Nine (Blink-182 album)

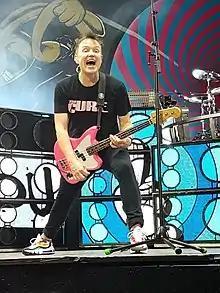
Lyrical content on "Nine" stemmed from Mark Hoppus' (seen here in 2019) struggle with depression.

"Nine" is considered a pop-punk and pop rock album. Lyrical subject matter on the album is largely dark in tone, frequently focusing on self-doubt and isolation. Christian Allaire of "Vogue" called it an album that focuses on "healing—from depression, anxiety, failed relationships, a broken political system." Many conversations with their outside songwriters began with discussing their worst fears and building a song around it. Hoppus hoped to capture more honesty in his songwriting, and as such, much of "Nine" is inspired by his battle with depression. "My brain naturally goes in cycles to dark places and I have to actively combat that," he told Matt Allen of "Kerrang!". "I'm not in a place right now where I want to write happy, up-tempo songs." He turned to exercise as a method of countering the negative thoughts, as well as spending more time outdoors and reading books. He also struggled with his confidence: "I wake up every day like, 'I'm never going to write another good song,'" he said. Hoppus noted to Allen that a compulsion to check his phone and scroll on Twitter impacted his daily thoughts: